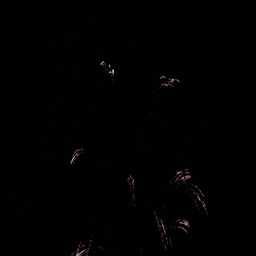
video of big fireworks at a festival